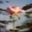
Label: rose